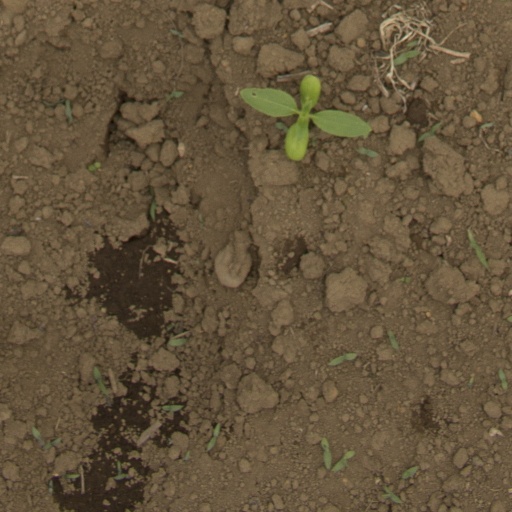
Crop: Jerusalem artichoke